Lotte von Mendelssohn-Bartholdy

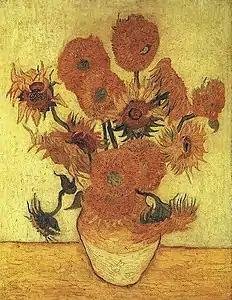
Vincent van Gogh: Sunflowers, formerly part of the Lotte and Paul Mendelssohn-Bartholdy Collection, now Sompo Museum of Art, Tokyo

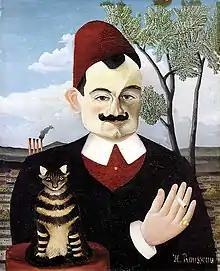
Henri Rousseau: "Porträt des Herrn X (Pierre Loti)",formerly in the collection of Charlotte Contesse von Wesdehlen, now in the Kunsthaus Zürich

Charlotte Reichenheim, known as Lotte, was born in Berlin in 1877. Her parents were the entrepreneur Georg Reichenheim (1842-1903) and his wife Margarete, née Eisner (1857-1935). Her mother, an important art collector, would later also be known as Margarete Oppenheim or Margarete Oppenheim-Reichenheim. Both parents came from Jewish families, but converted to Christianity on the occasion of their wedding. Her brother Hans was born in 1879. He died as a student in Munich in 1900. The family lived in Berlin's upscale Tiergarten district. Lotte Reichenheim received private lessons there as a child and also spent several years of her childhood in Silesia.